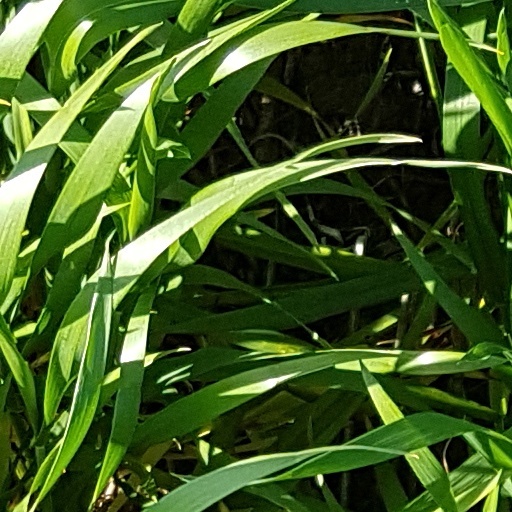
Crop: wheat